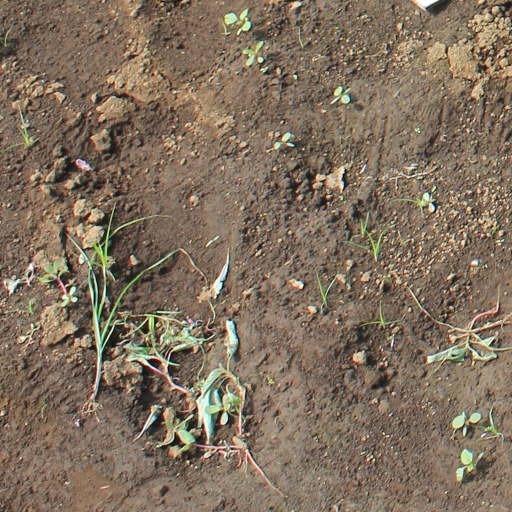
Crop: soybean